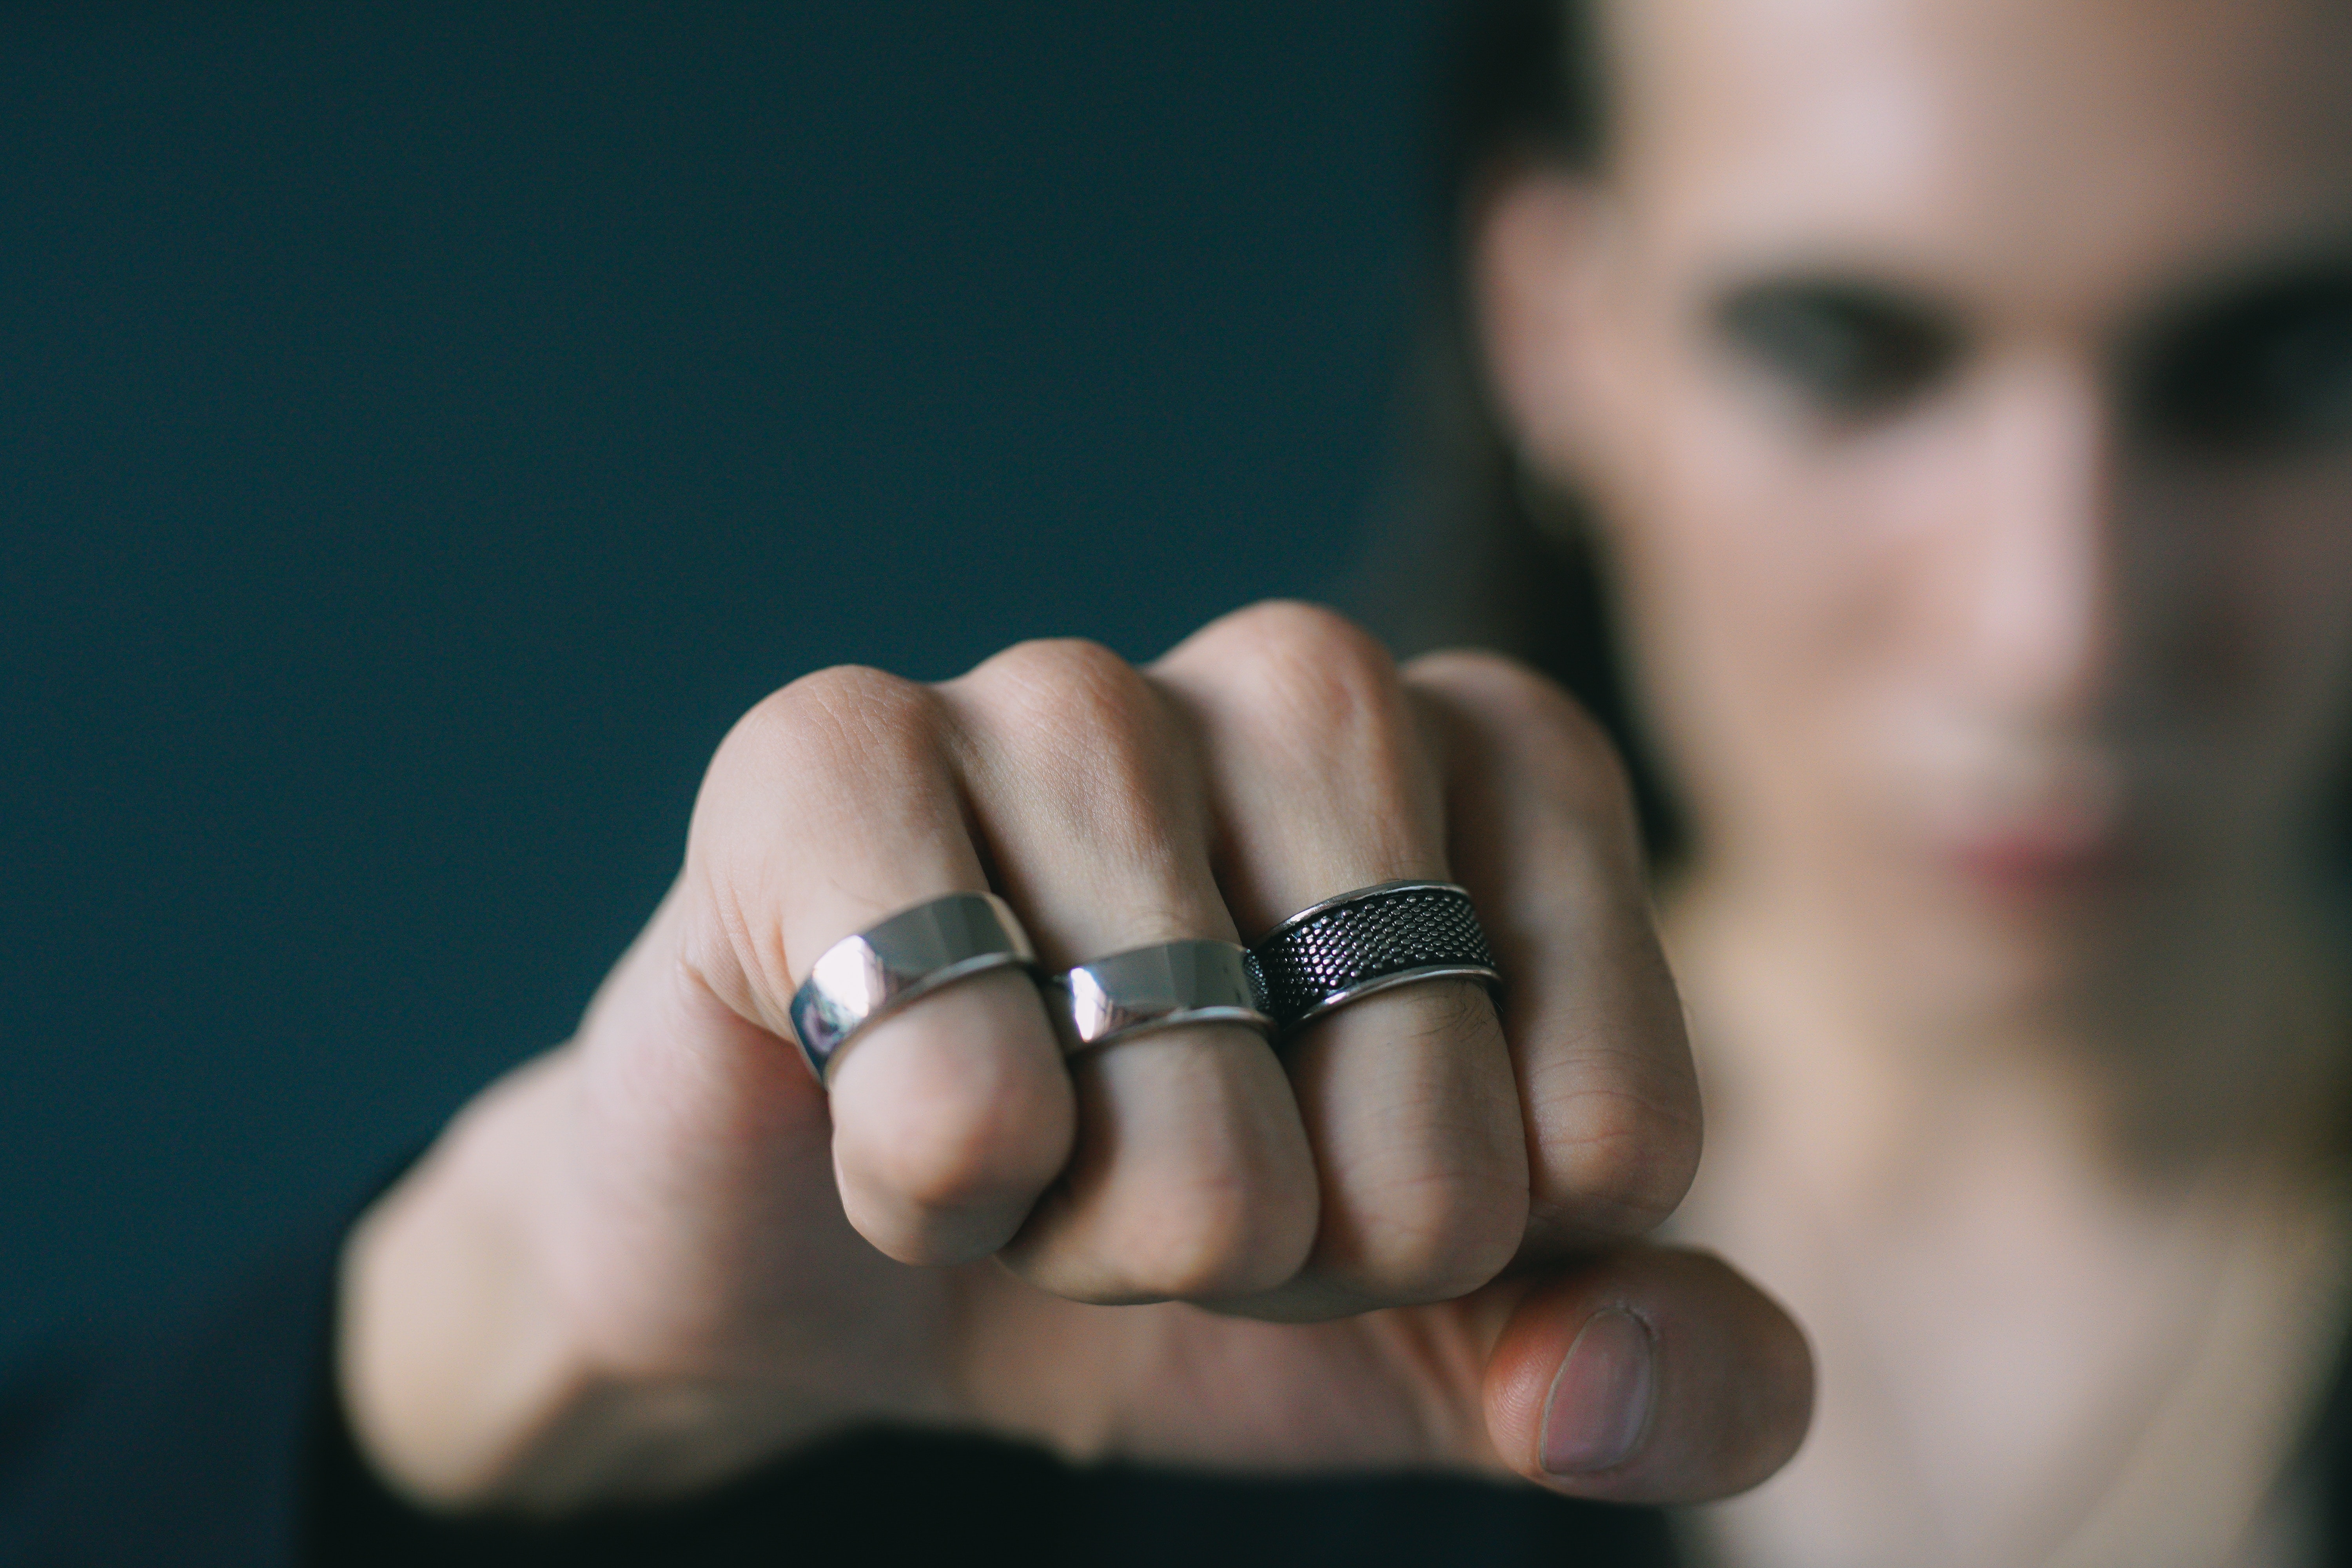
beauty